Scottish trade in the Middle Ages

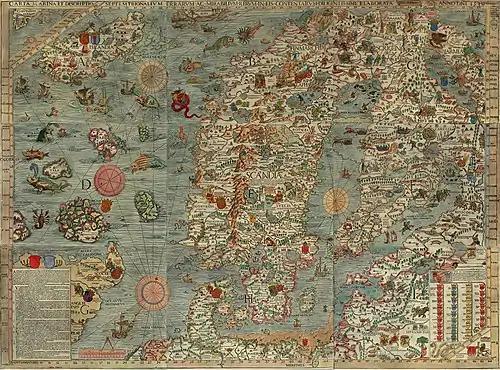
Carta marina by Olaus Magnus, showing many of Scotland's major trading partners. Scotland is shown bottom left

The information about Scotland's domestic and foreign trade during the Middle Ages is limited. In the early Middle Ages the rise of Christianity meant that wine and precious metals were imported for use in religious rites. Imported goods found in archaeological sites of the period include ceramics and glass, while many sites indicate iron and precious metal working. The slave trade was also important and in the Irish Sea it may have been stimulated by the arrival of the Vikings from the late eighth century.